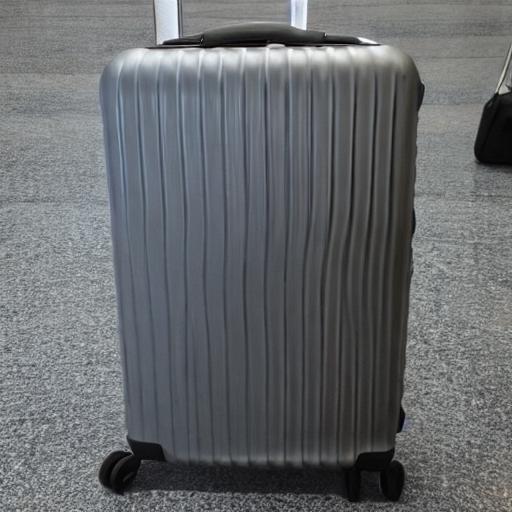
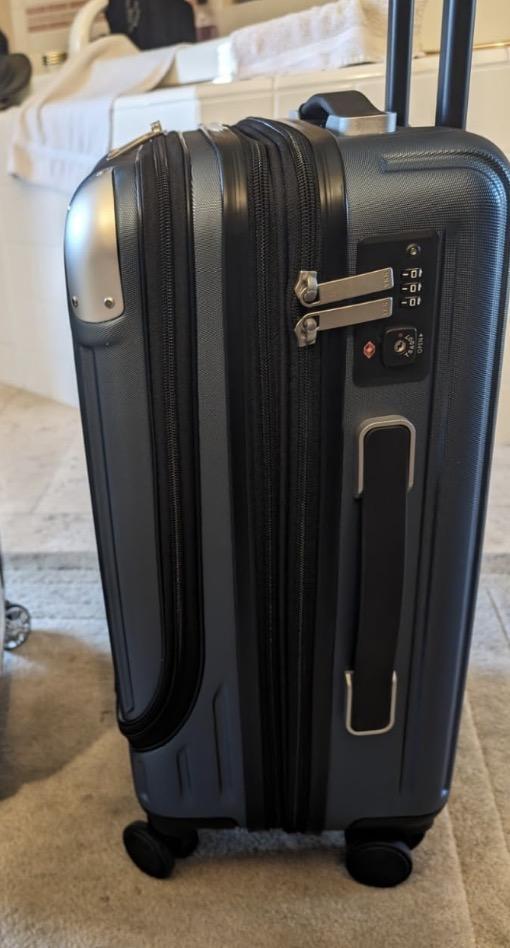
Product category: items_tea
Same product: no